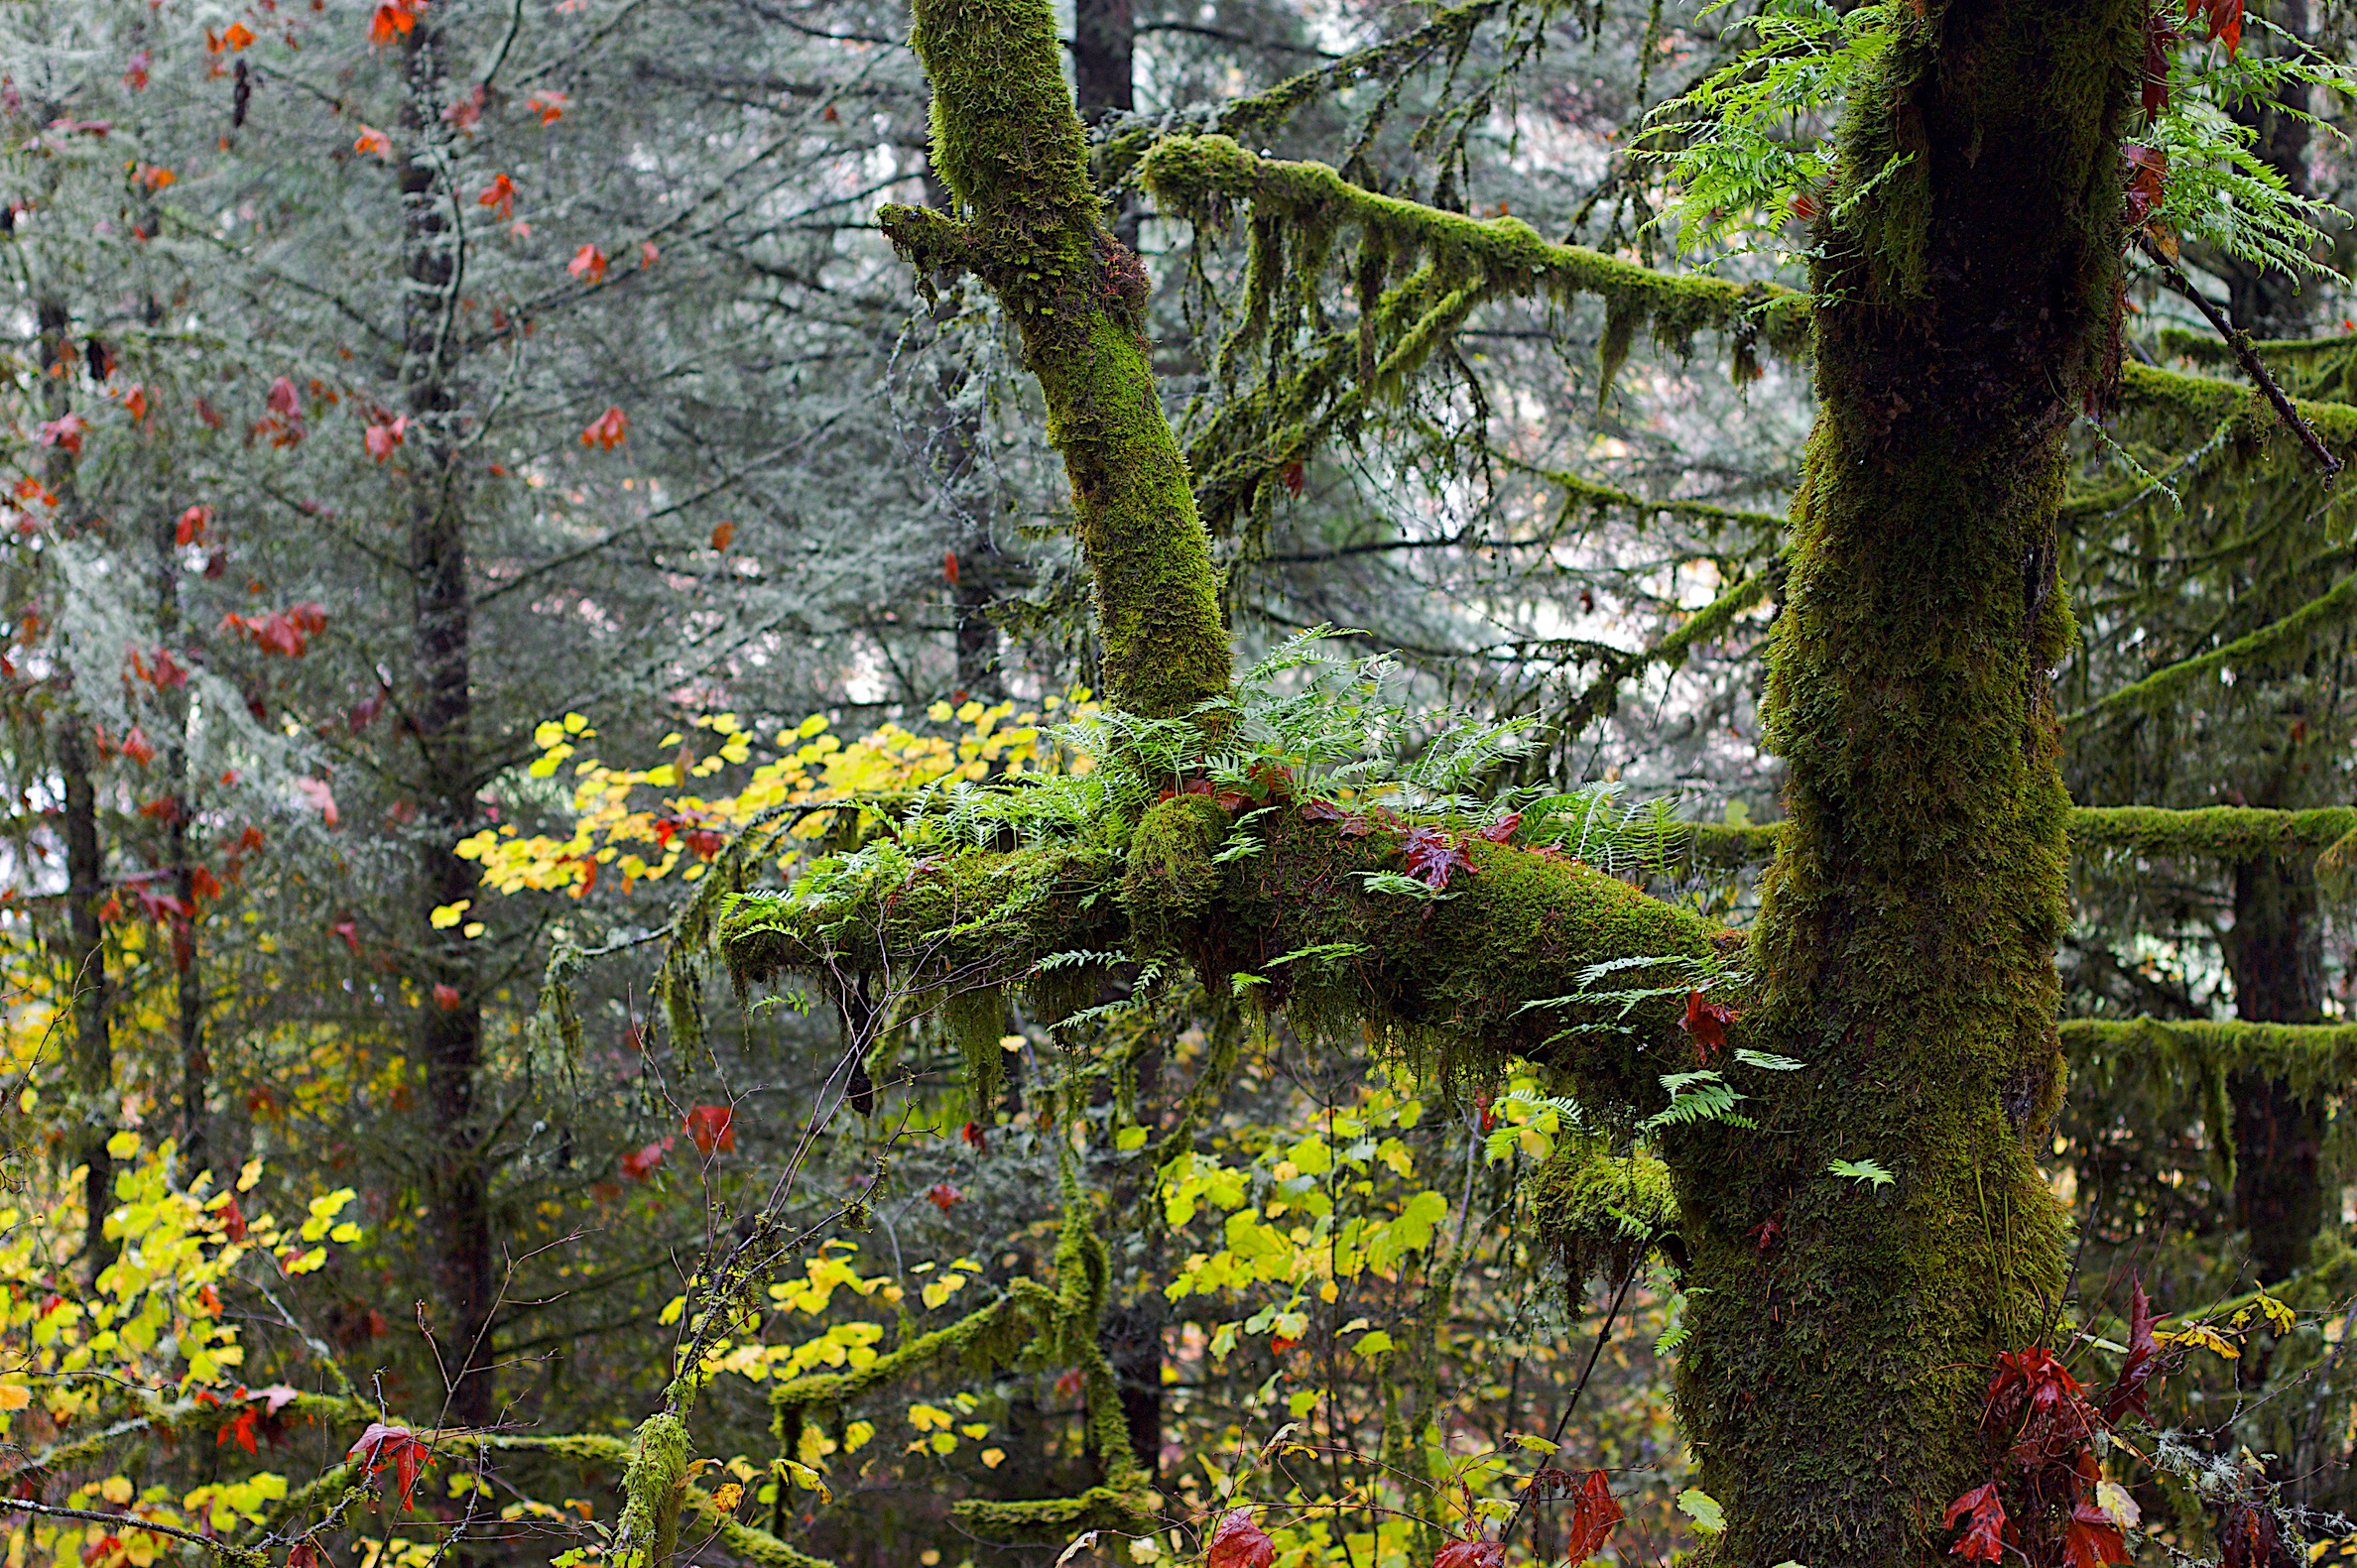
tree, nature, forest, wilderness, leaf, flower, jungle, autumn, botany, garden, flora, season, wildflower, vegetation, shrub, rainforest, deciduous, botanical garden, woodland, habitat, ecosystem, biome, natural environment, woody plant, temperate broadleaf and mixed forest